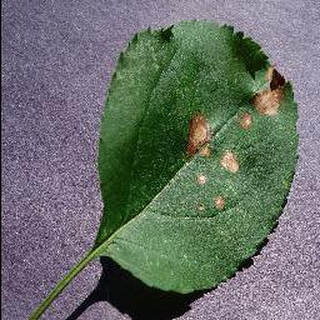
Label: apple_black_rot